231 Vindobona

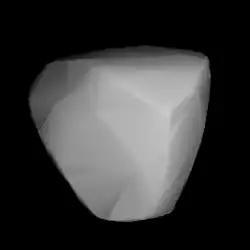
3D model based on lightcurve data

231 Vindobona is a large Main belt asteroid. It was discovered by Austrian astronomer Johann Palisa on September 10, 1882. Vindobona is the Latin name for Vienna, Austria, the city where the discovery was made.